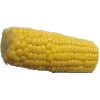
Label: Corn 1